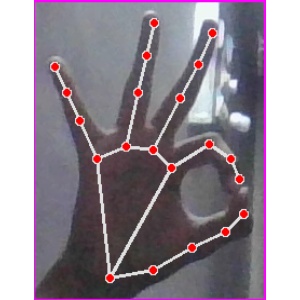
अक्षर: ण